River Weaver

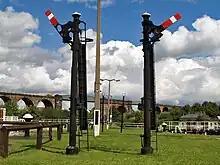
Signals between the chambers at Hunt's Lock, Northwich railway viaducts behind

The locks on the river are paired, with two lock chambers side by side, and in most cases the larger lock also has intermediate gates, so that ships of varying length can be accommodated, without undue waste of water. The maximum size of the locks is above the Anderton boat lift, and below it. The lock at Weston Point Docks is slightly narrower, at . The boat lift is designed for canal craft rather than ships, and so can hold vessels up to with a draught of .